Landing

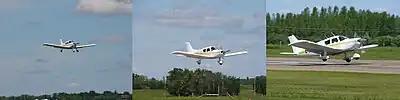
Piper Cherokee landing sequence from approach to flare

In a light aircraft, power is adjusted to control the descent rate, and pitch attitude is adjusted to control airspeed, although theoretically they must be adjusted together.